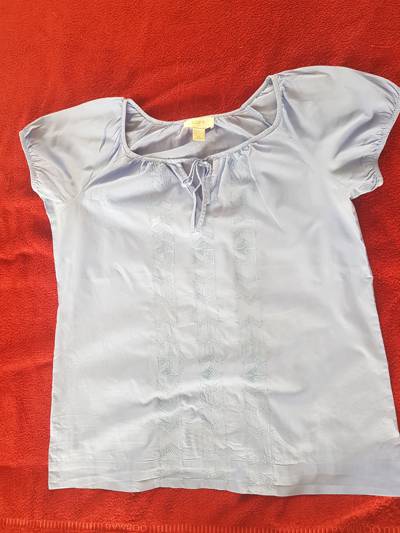
Waste category: clothes